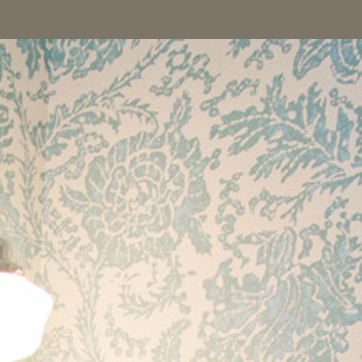
Material: wallpaper